First Temple of Hera (Paestum)

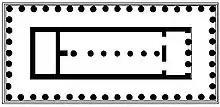
Plan of the temple

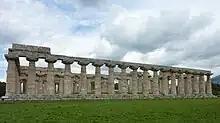
Side view

The temple is peripteral with 9×18 external columns on a three-step stylobate, a feature that contributes to its pseudodipteral layout.